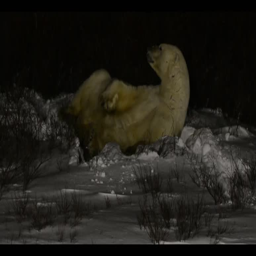
polar bear resting and sleeping at night on the tundra